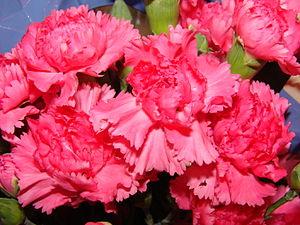
Le 1-méthylcyclopropène est un régulateur végétal de synthèse qui agit comme inhibiteur de l'action de l'éthylène.